Klingon D-7 Battlecruiser Deck Plans

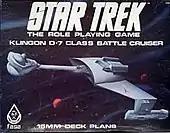

Klingon D-7 Battlecruiser Deck Plans is a 1983 role-playing game supplement for "" published by FASA.